Ricardo Peralta Ortega

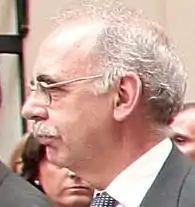
Ricardo Peralta Ortega

Ricardo Peralta Ortega (1951 in Belvis de la Jara, Toledo, Spain), is a Spanish politician and former member of the Spanish Parliament.